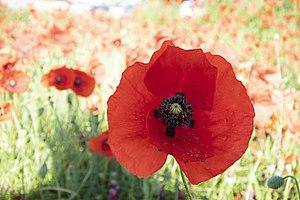
Les fleurs comportent quatre pétales un peu froissés de couleur rouges.
Le Coquelicot est une espèce de plantes dicotylédones de la famille des Papaveraceae, originaire d'Eurasie.